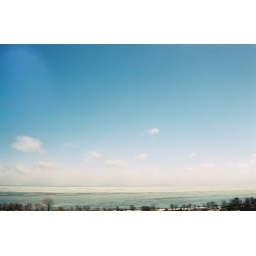
View from 13th floor over lake BeView from 13th floor over lake BelmontView from 13th floor over lake Belmont